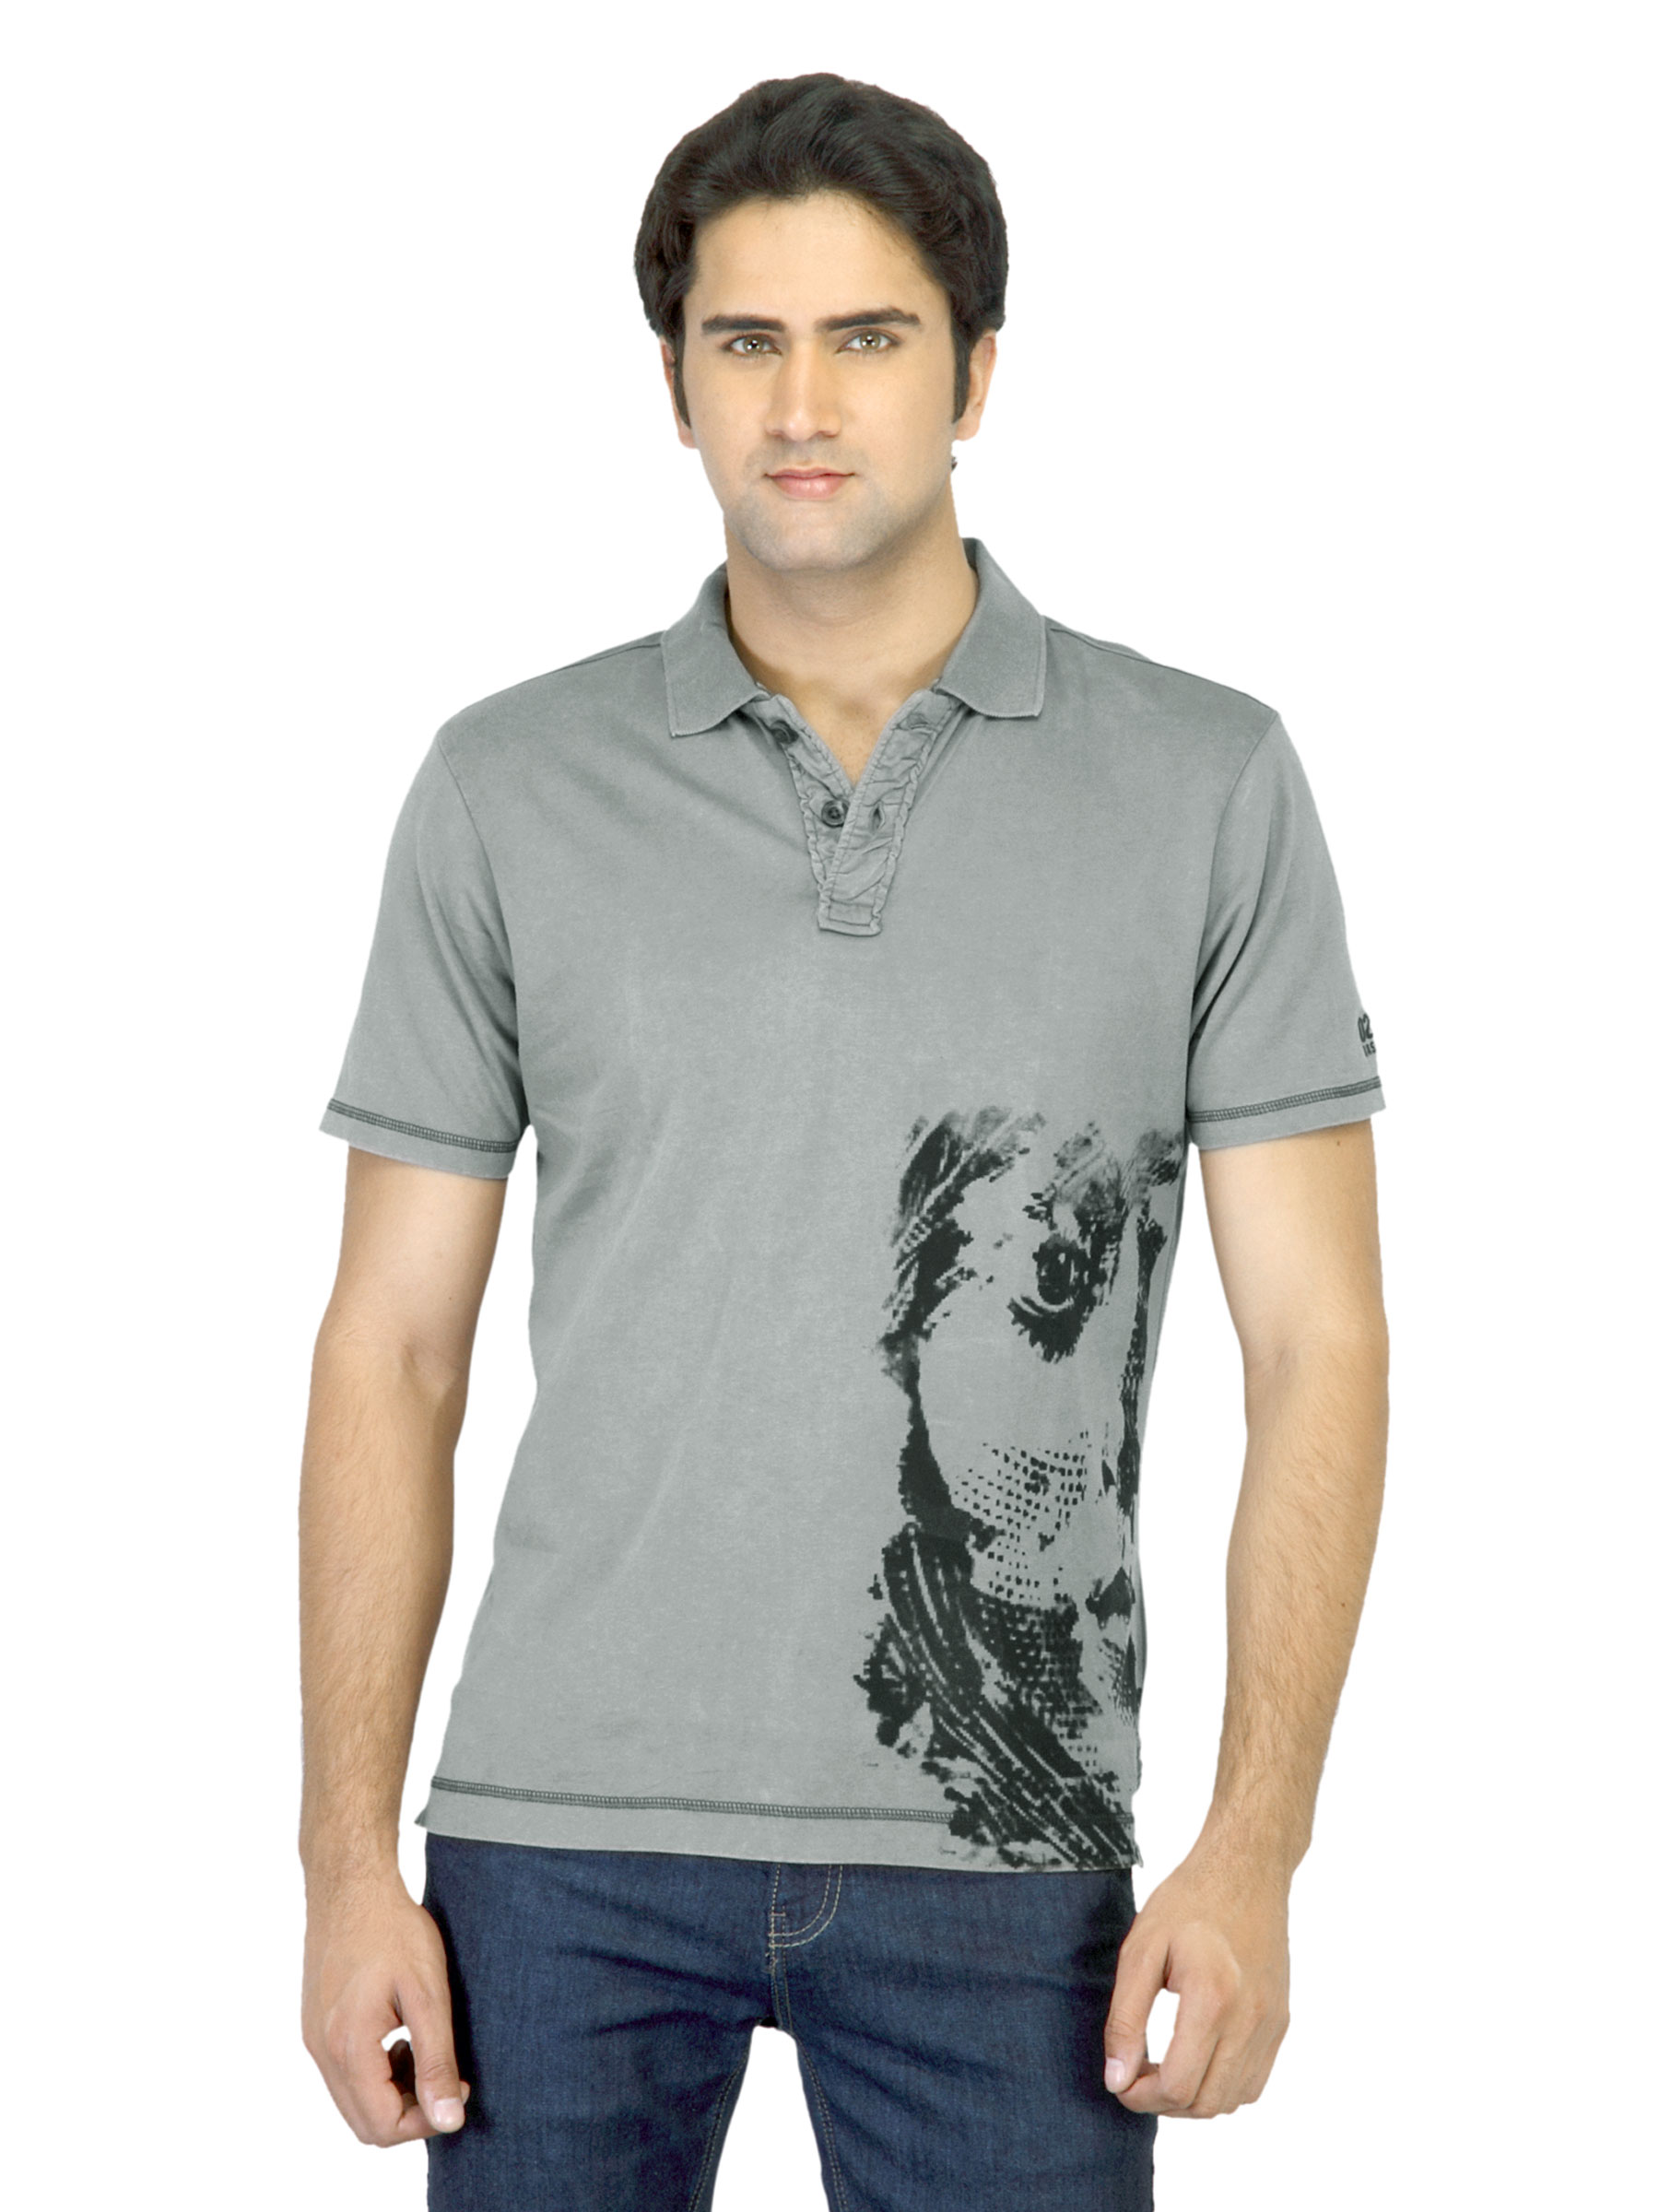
Basics Men Grey Printed T-shirt
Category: Apparel / Topwear / Tshirts
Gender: Men
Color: Grey
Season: Summer 2012
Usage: Casual